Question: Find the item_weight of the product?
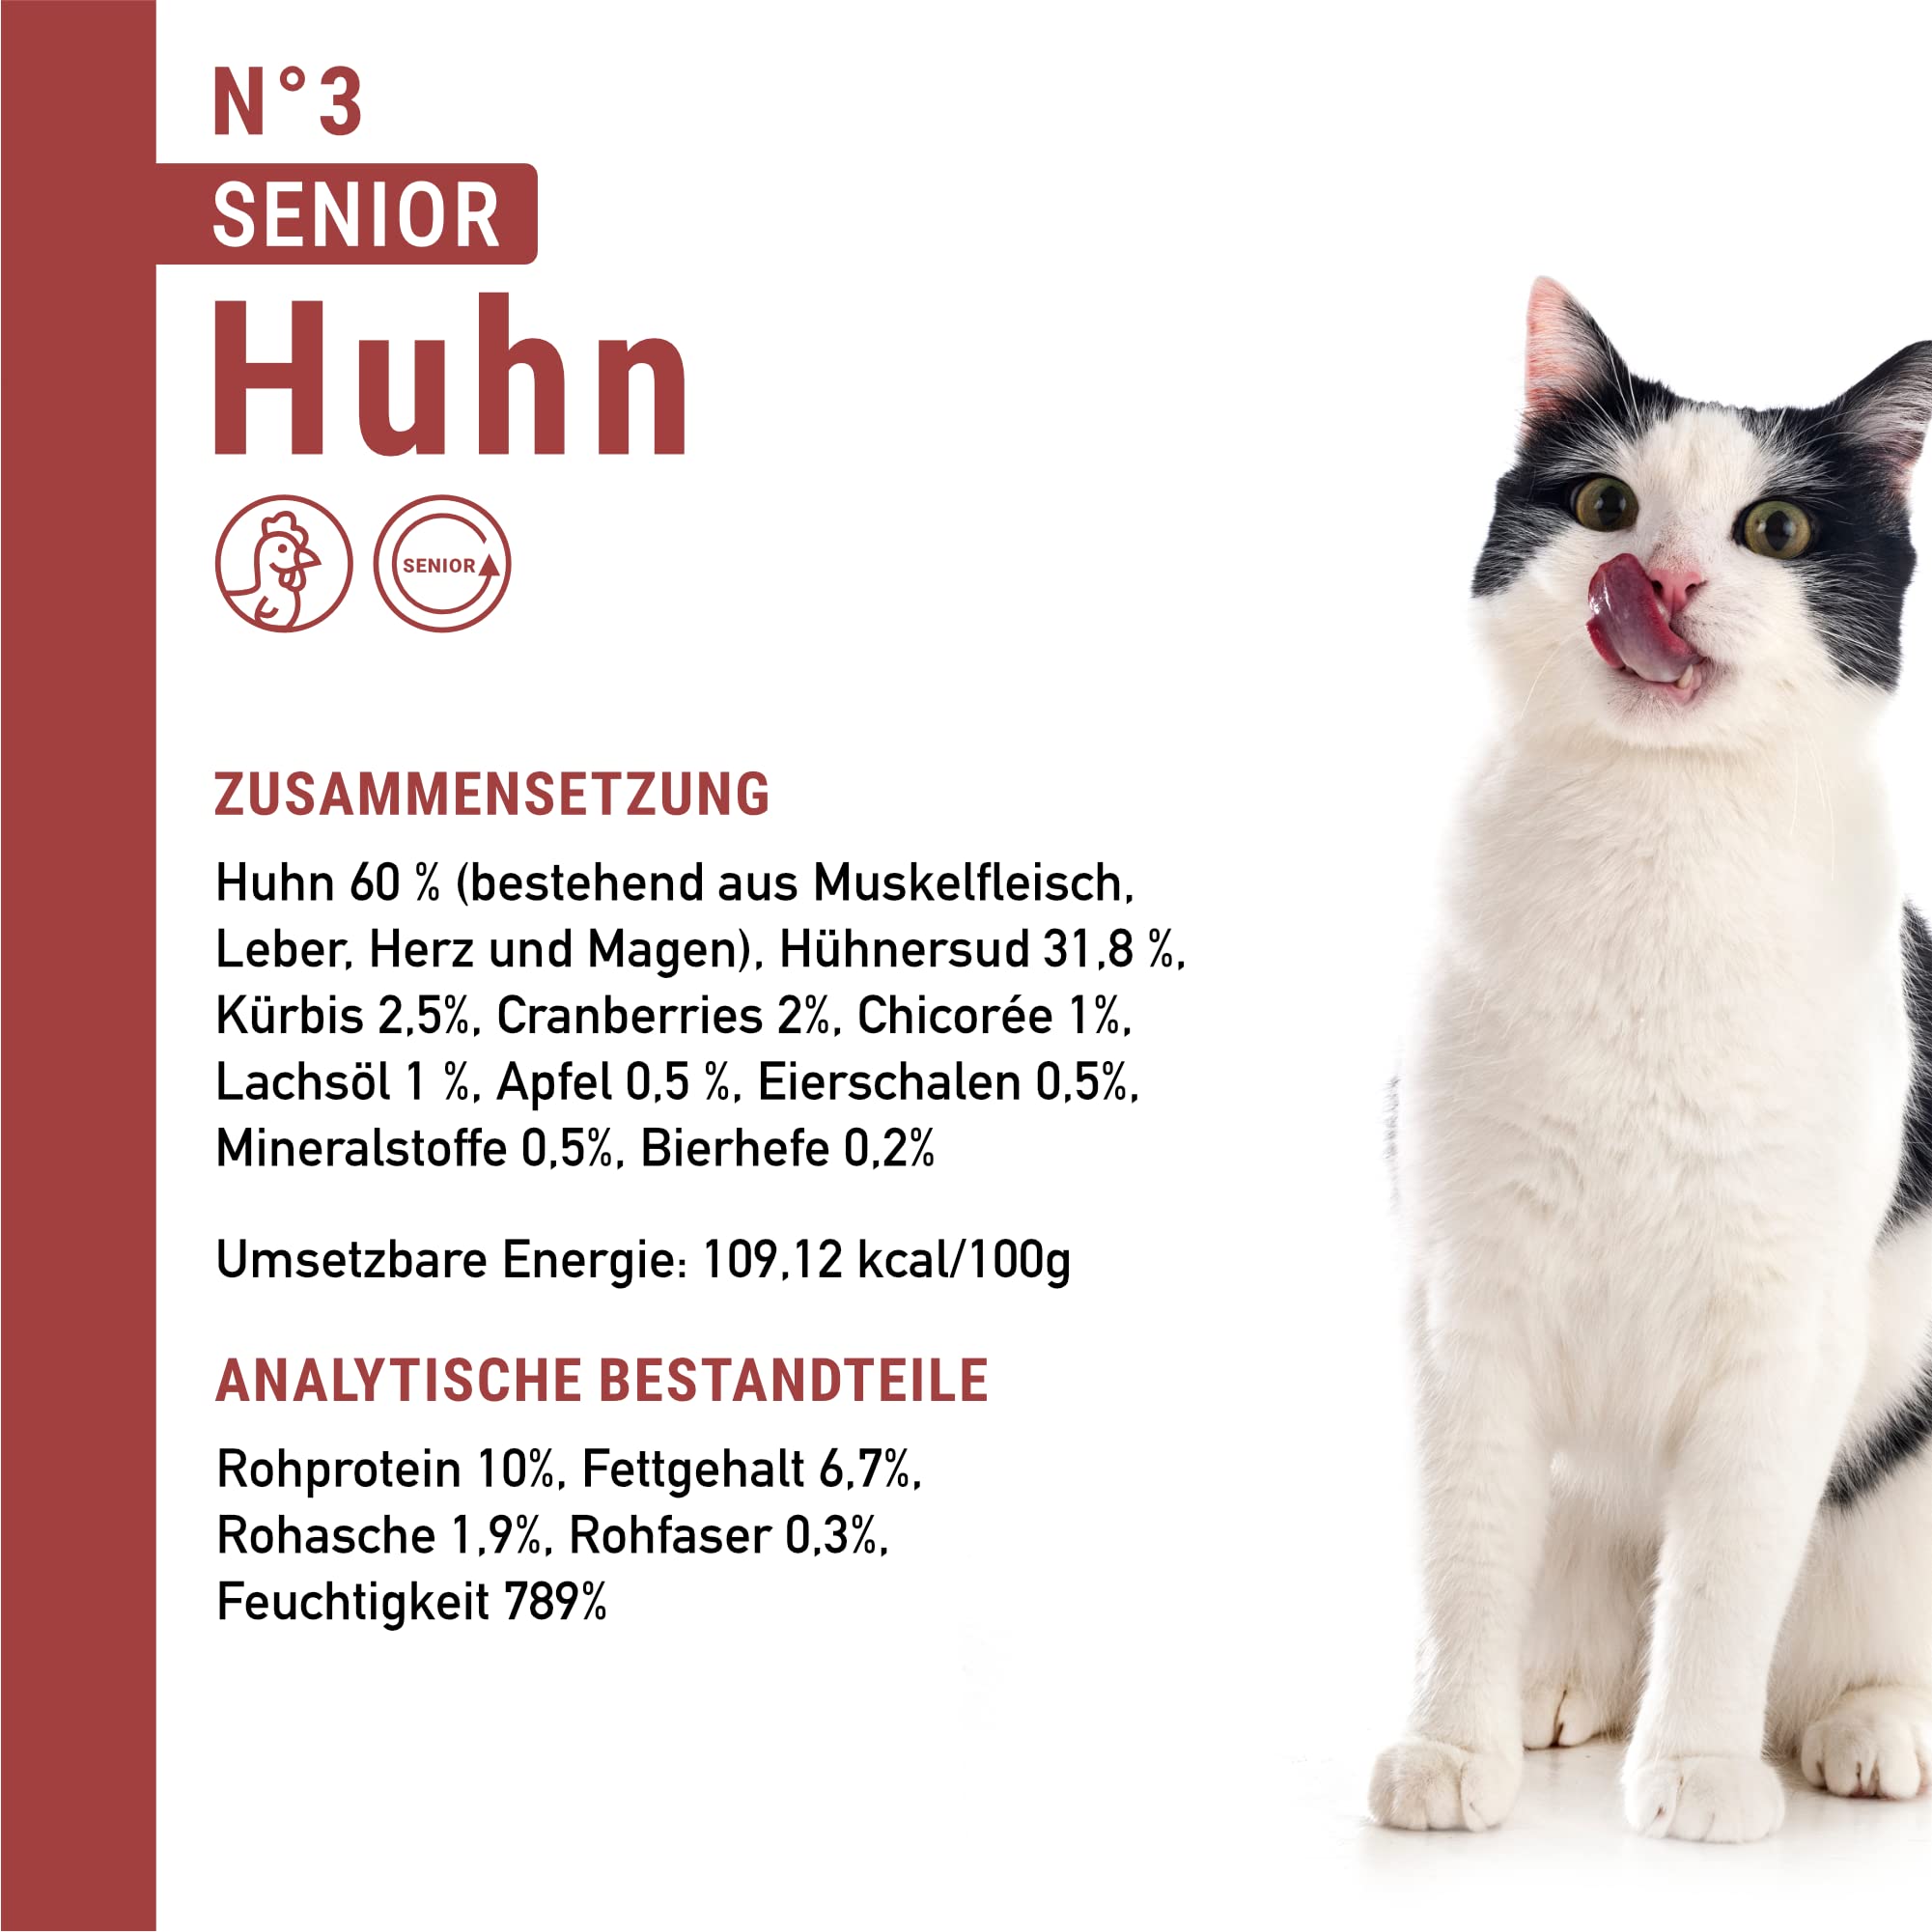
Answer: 100.0 gram